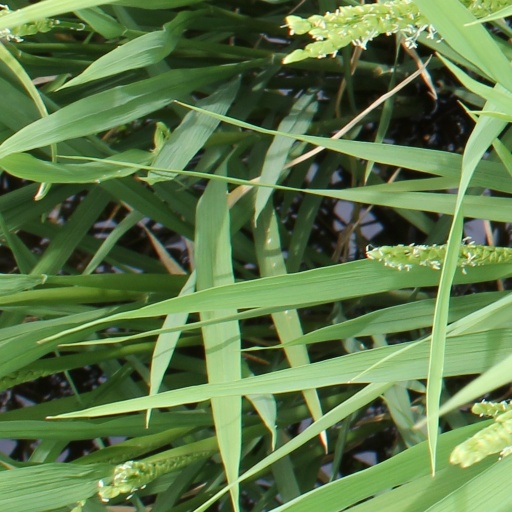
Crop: rice